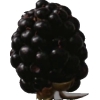
Label: blackberry